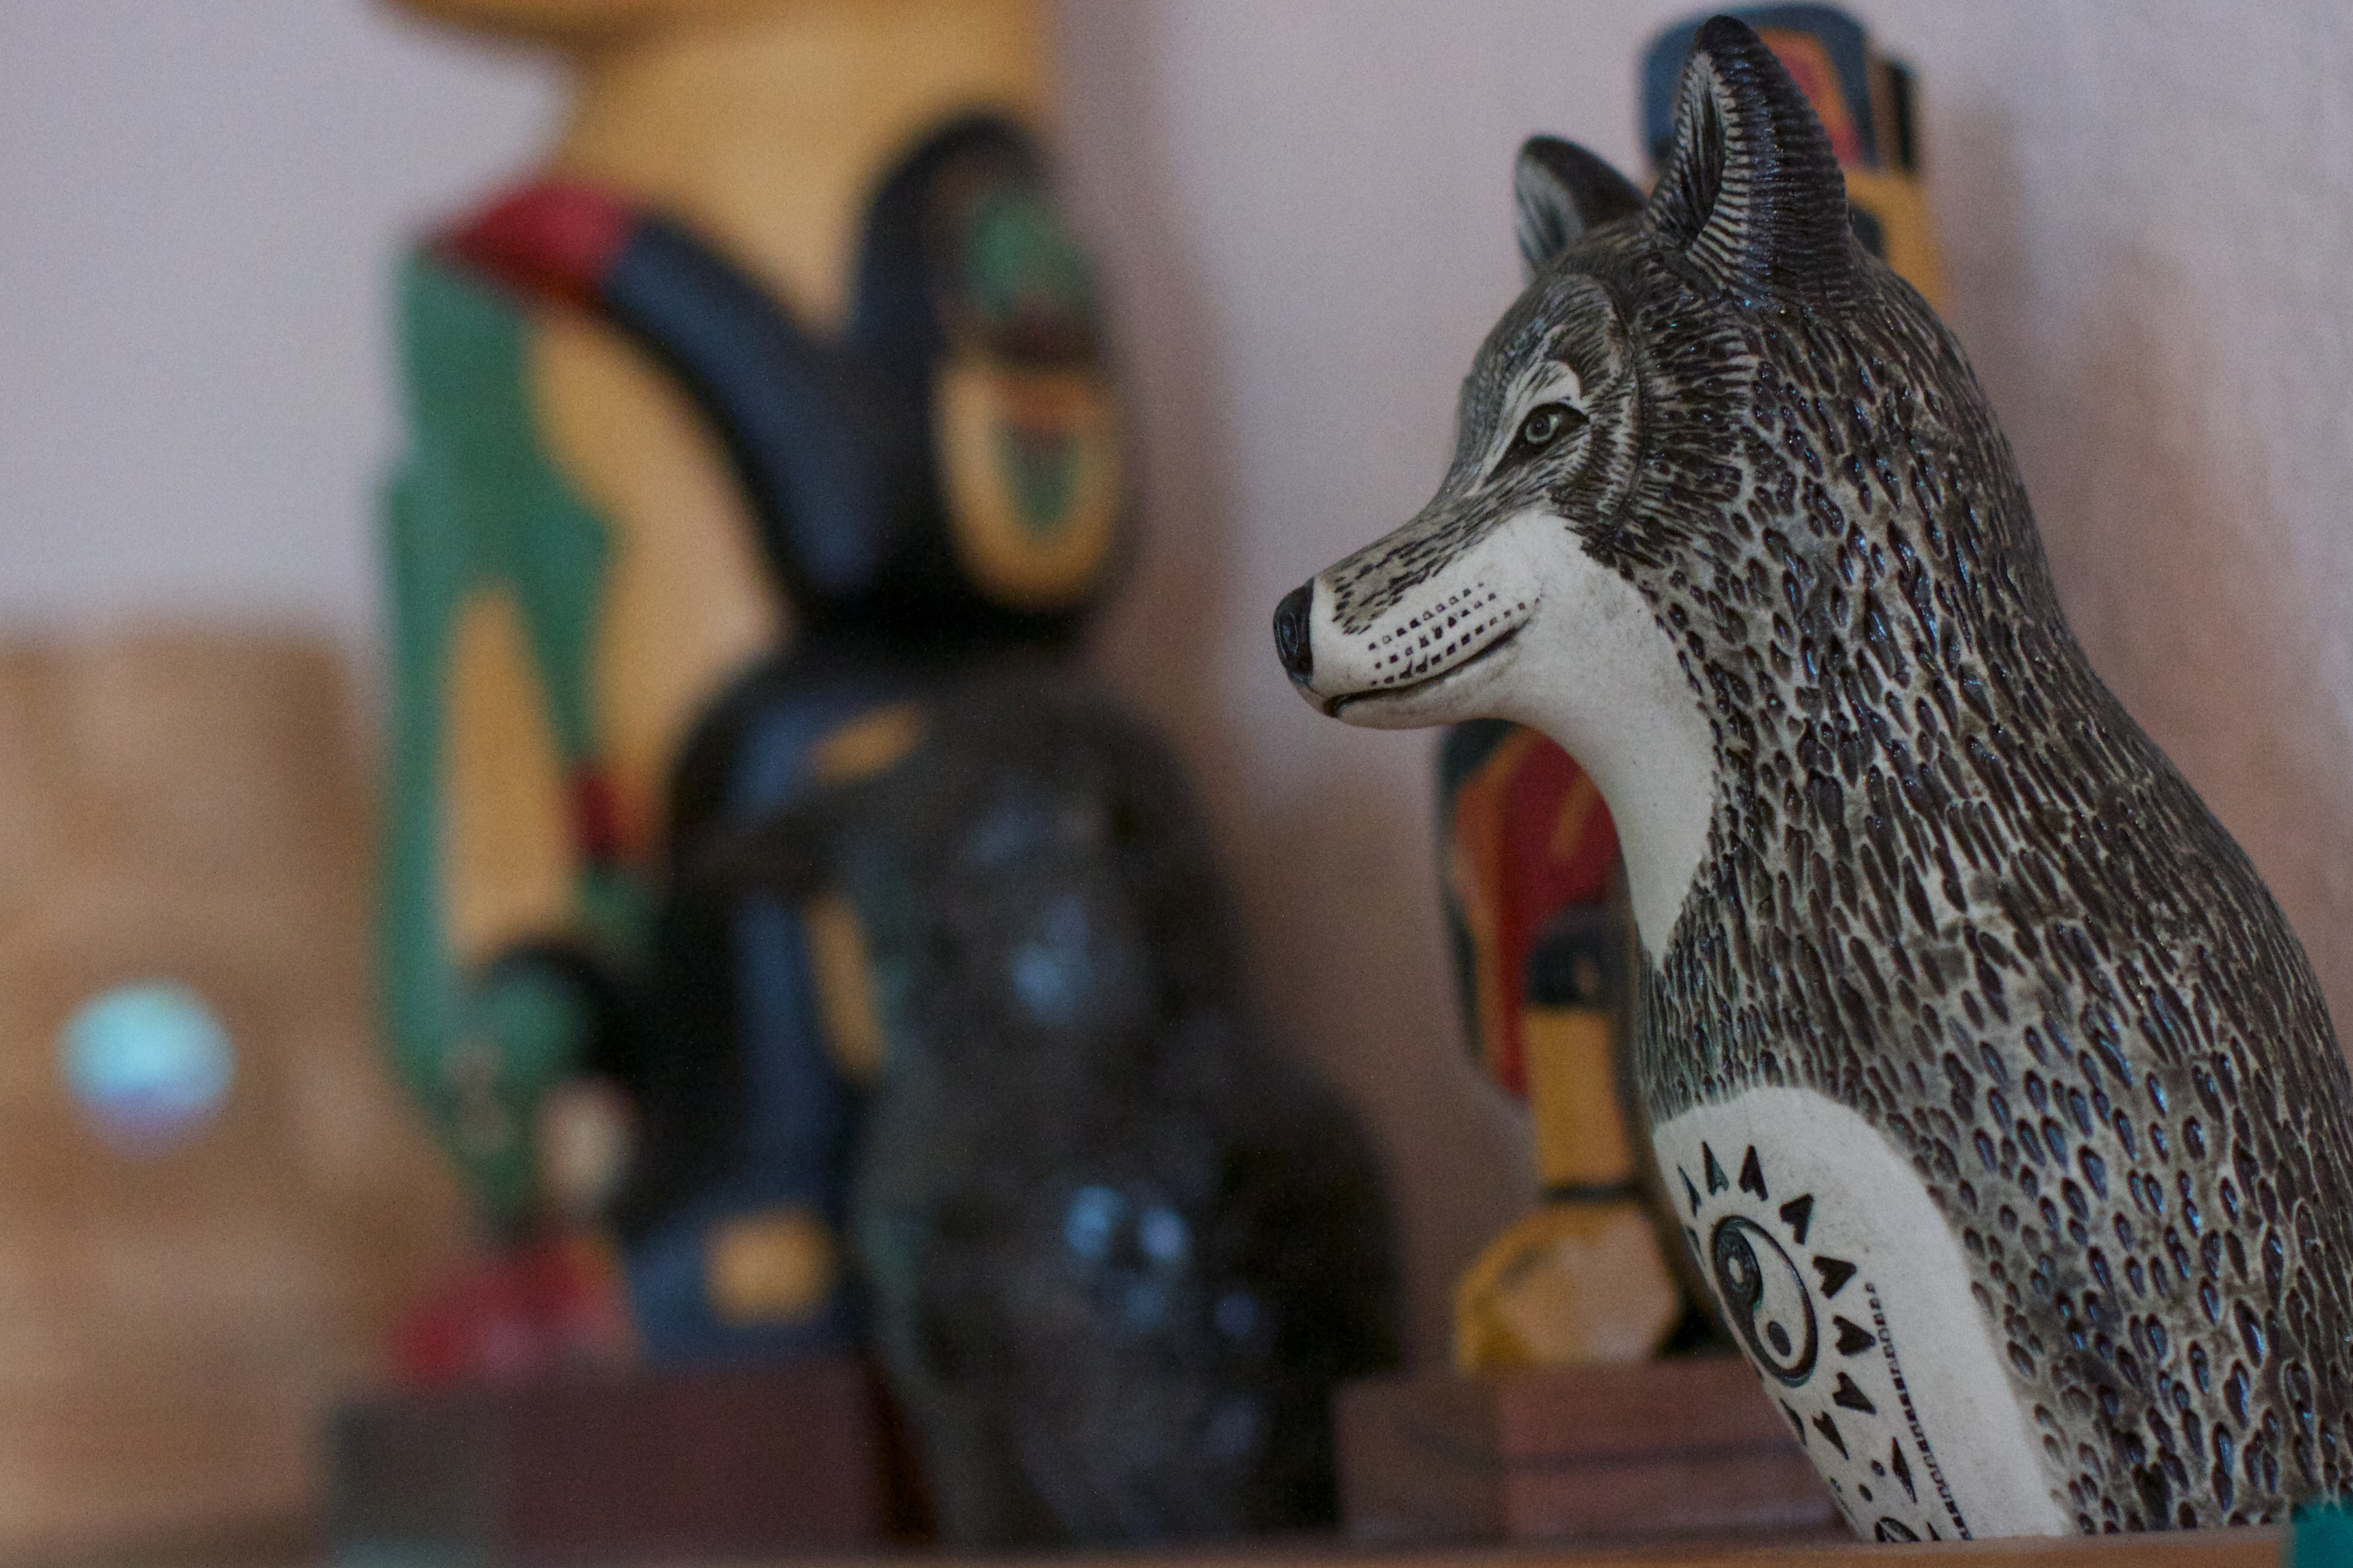
toy, sculpture, art, figurine, carving